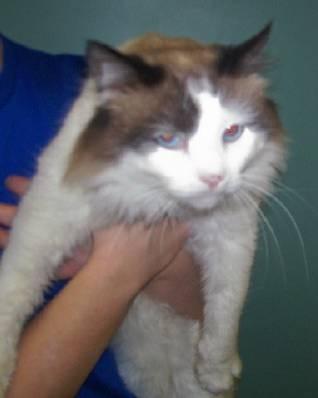
cat